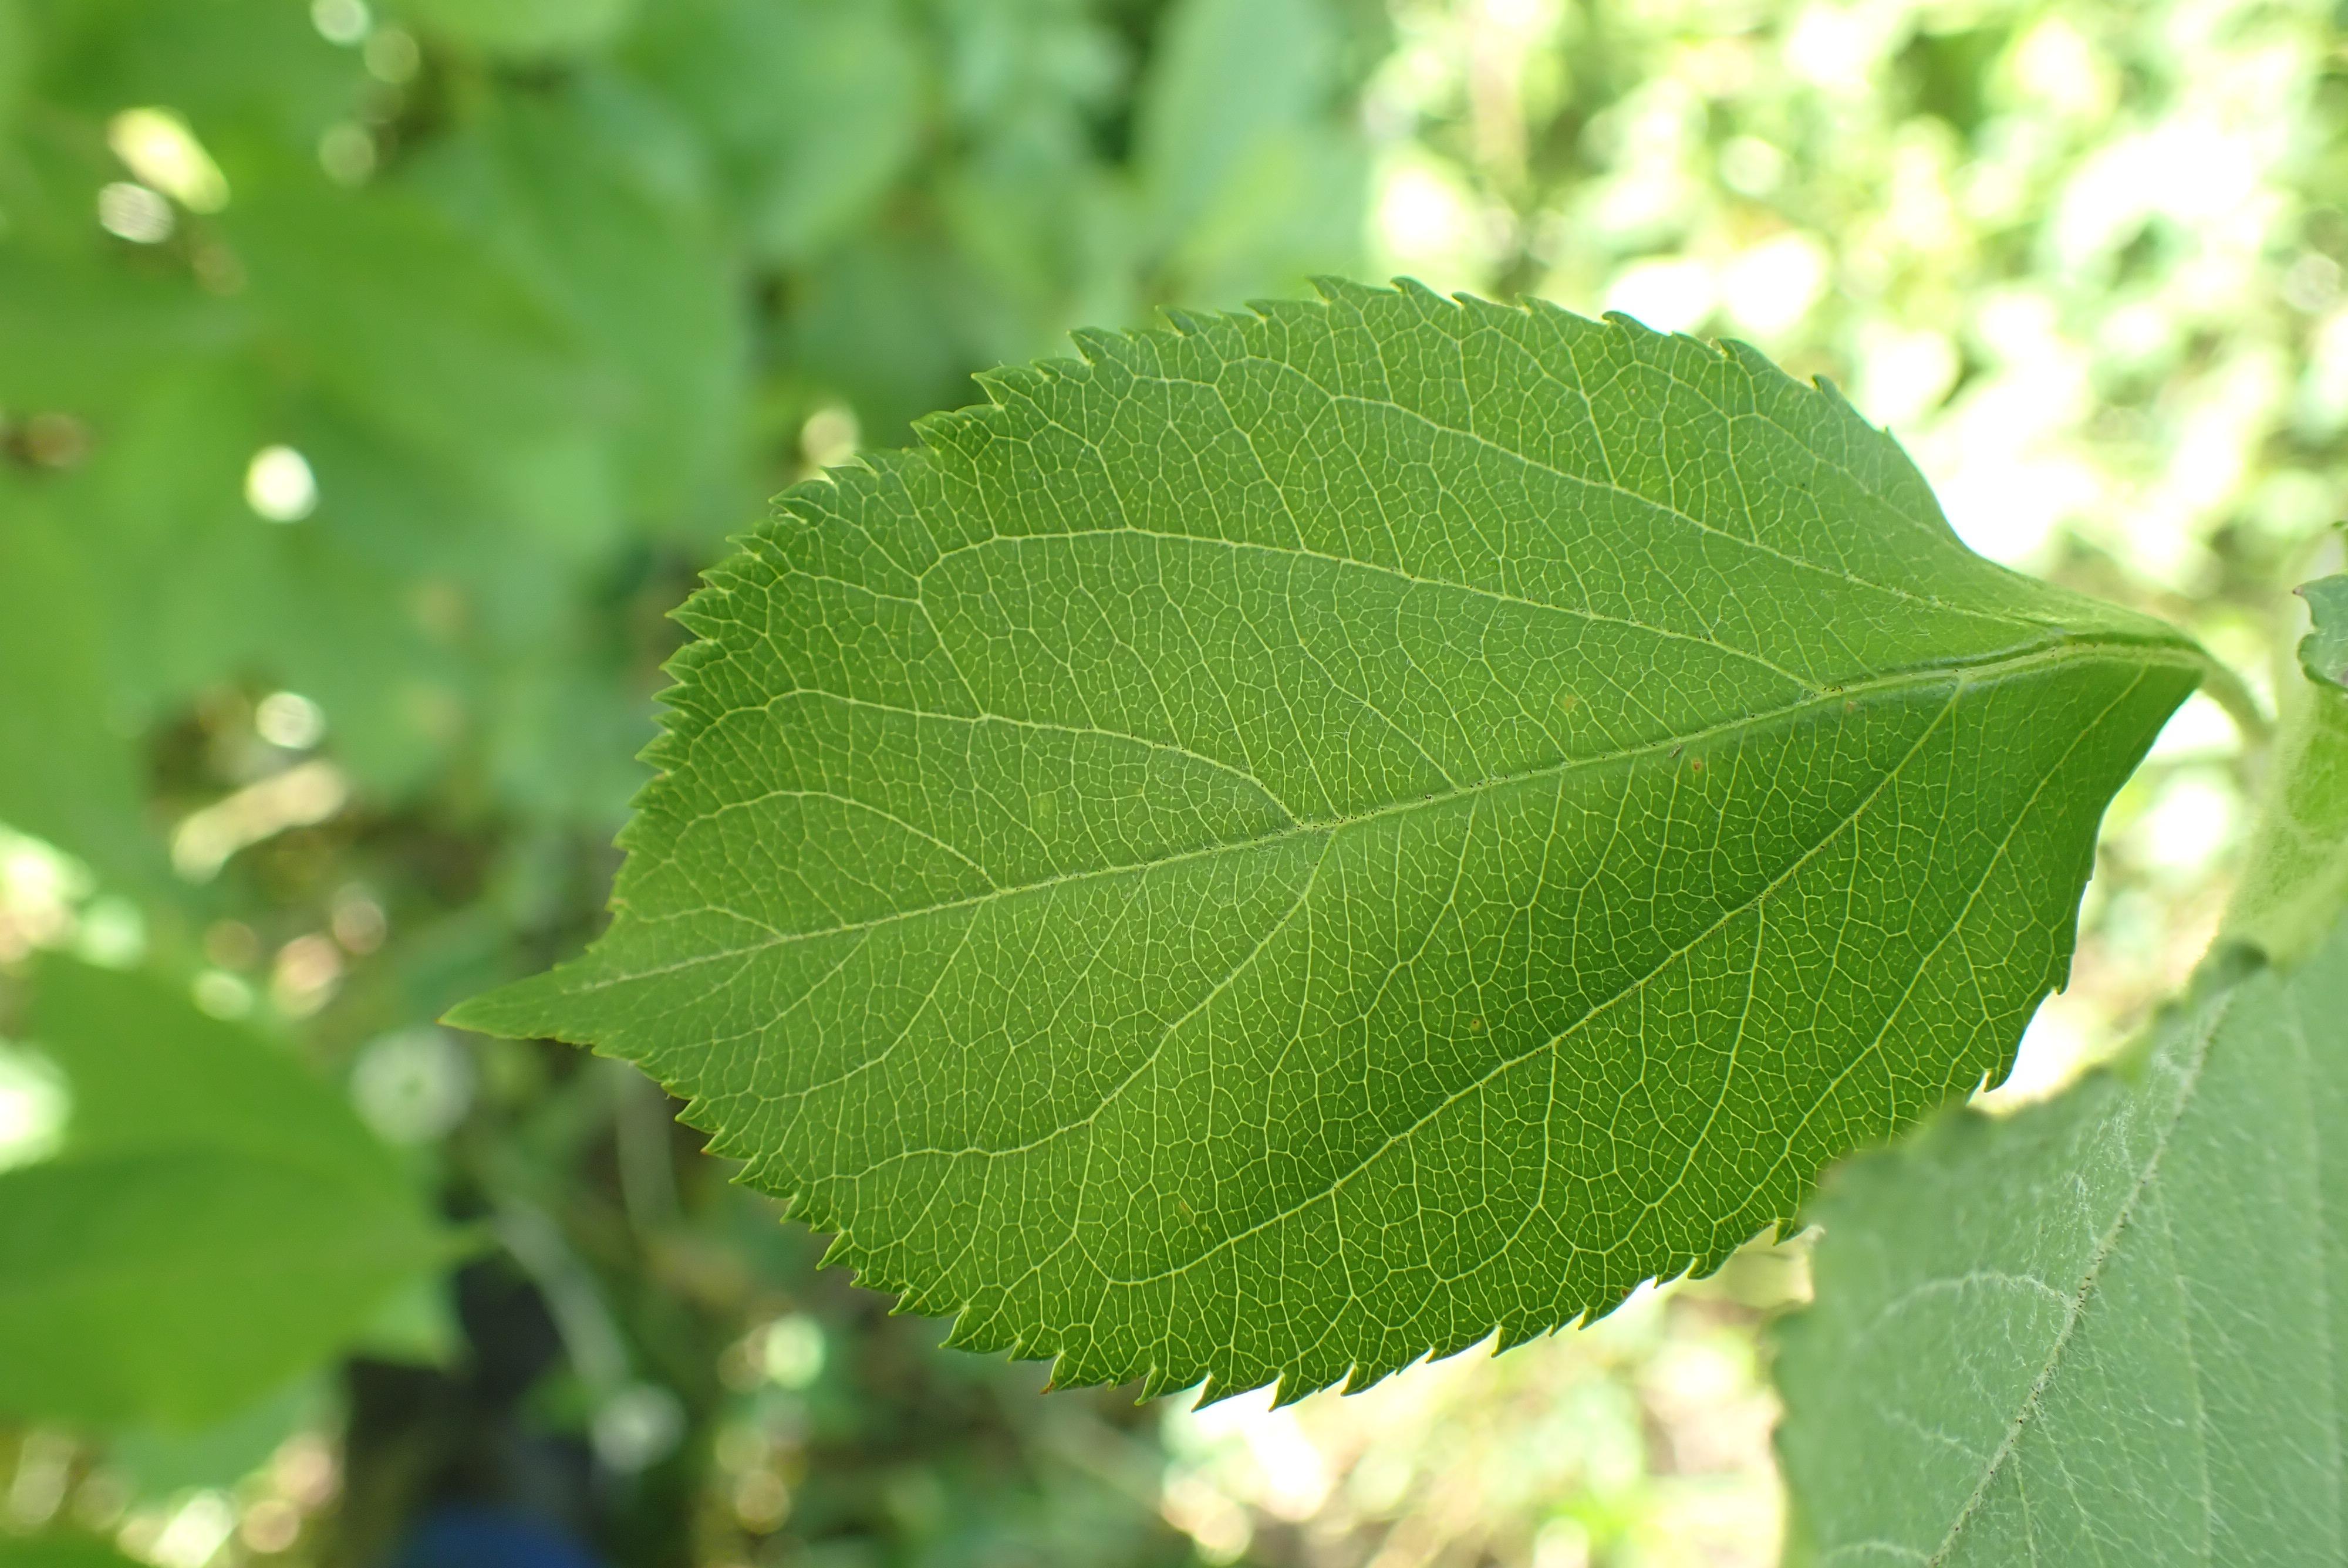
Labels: healthy